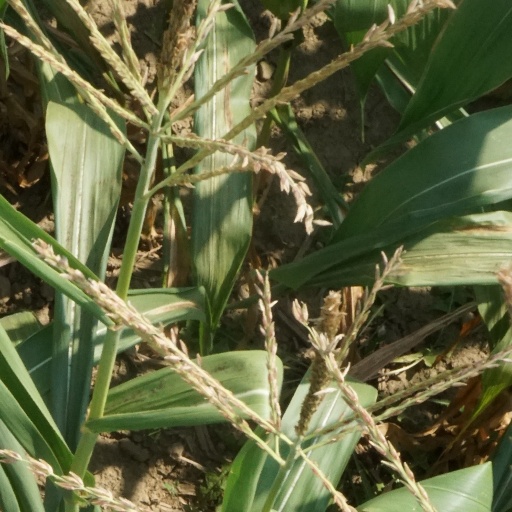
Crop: maize; corn